St Augustine's Church, Even Swindon

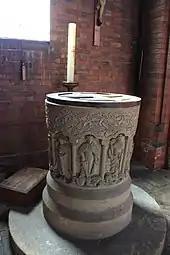
The font at St Augustine's with depictions of good overcoming evil, a replica of the font at Stanton Fitzwarren

The other eight compartments show eight crowned knights holding shields and weapons. These represent the goodly Christian Virtues and they are depicted dwarfing figures, which represent the evil vices fighting in the baptised soul. Details of these remaining compartments are: